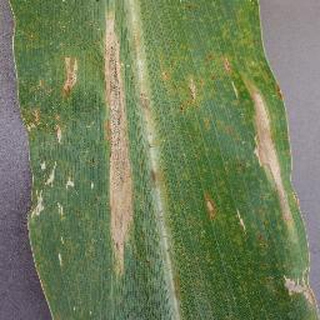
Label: corn_northern_leaf_blight